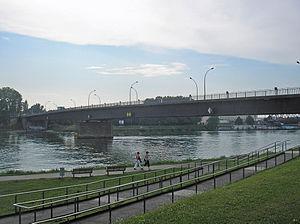
Le pont de l'Europe de Strasbourg - Kehl est un pont routier frontalier entre l'Allemagne et la France au-dessus du Rhin. Il s'agit d'un pont routier à quatre voies qui permet, de part et d'autre des voies routières, le passage des piétons et des cyclistes. Il s'agit du seul pont routier reliant Strasbourg à Kehl et il était jusqu'à l'ouverture de la passerelle des Deux Rives en 2004, également le seul passage pour franchir le Rhin pour les piétons et les cyclistes. Le pont actuel date de 1960 et son nom est le symbole de la réconciliation franco-allemande au lendemain de la Seconde Guerre mondiale.